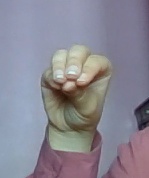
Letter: ha